Produce traceability

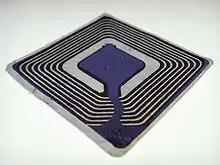
An example of a generic RFID chip

RFID is often used with track-and-trace solutions, and has a critical role to play in supply chains. RFID is a code-carrying technology, and can be used in place of a barcode to enable non-line of sight-reading. Widespread deployment of RFID has been inhibited by certain limitations of the technology: tag cost, tag readability and privacy issues. The cost of RFID tags currently limits their economic justification for item level tagging or case-level tagging in the produce industry. Reading RFID tags requires specialized equipment limiting their usefulness for consumers today. Product orientation, packing density and materials (in particular water, which is predominant in produce) can have a significant detrimental effect on read reliability of passive tags. Finally, the widespread use of RFID tags on consumer goods is anticipated to be contentious until privacy concerns can be satisfied.